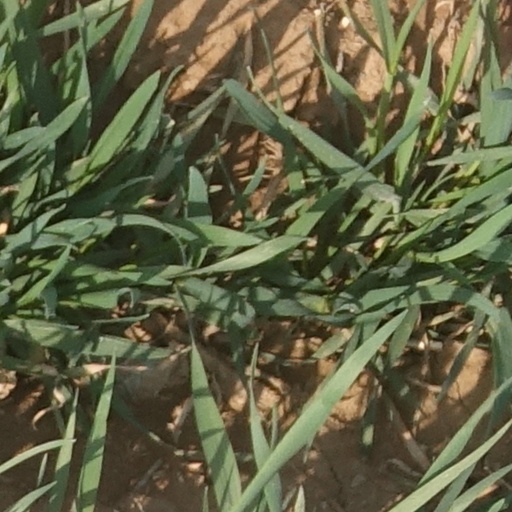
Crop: wheat